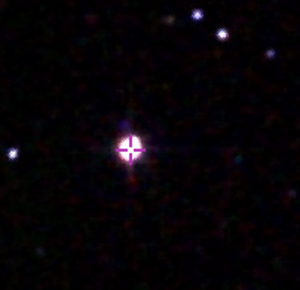
PDS 110, également connu sous les désignations HD 290380 et 2MASS J05233100-0104237, est un système membre de l'association stellaire OB1 d'Orion. Il est situé à environ 1 125 années-lumière de la Terre dans la constellation d'Orion et est âgé d'environ 10 million d'années.